Making the desert bloom

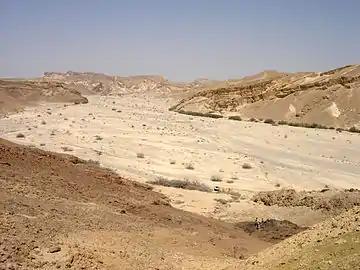
The Negev Desert in Southern Israel.

Making the desert bloom is a Zionist slogan. It often refers to Israeli afforestation and agricultural projects.